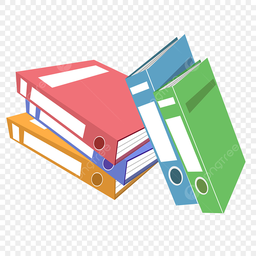
Label: paper